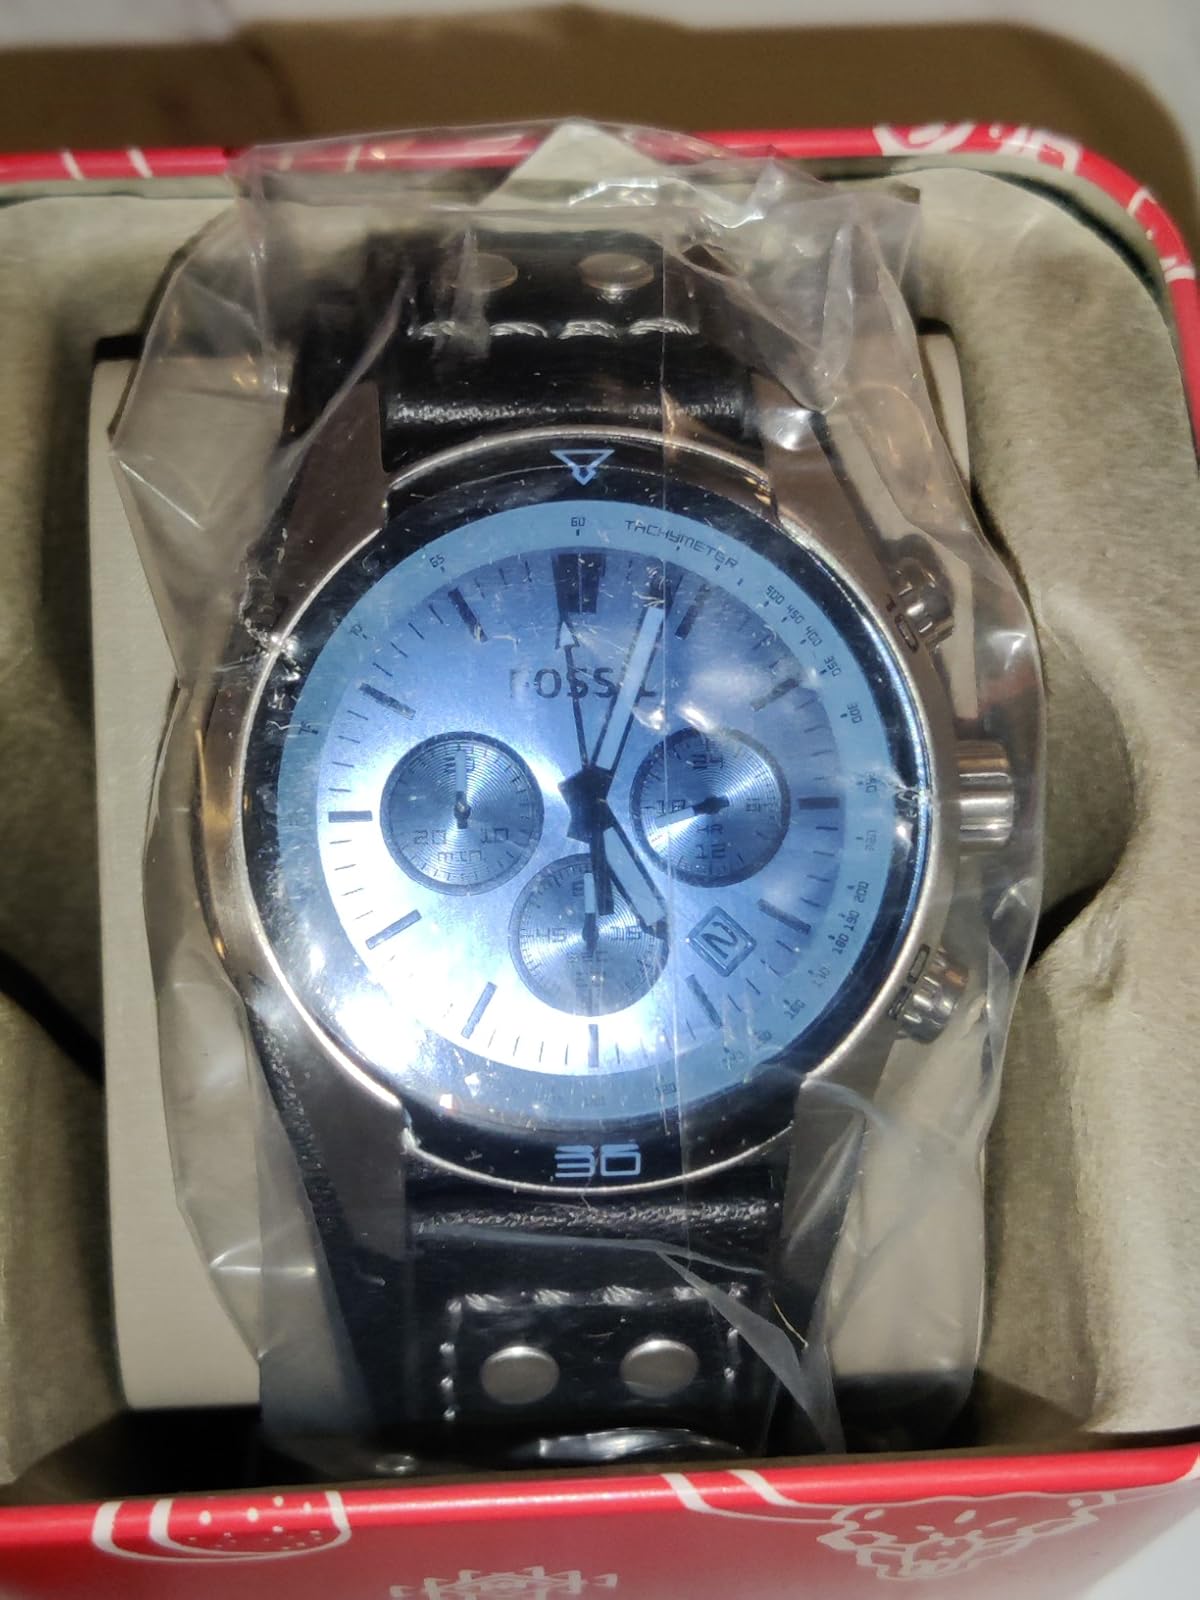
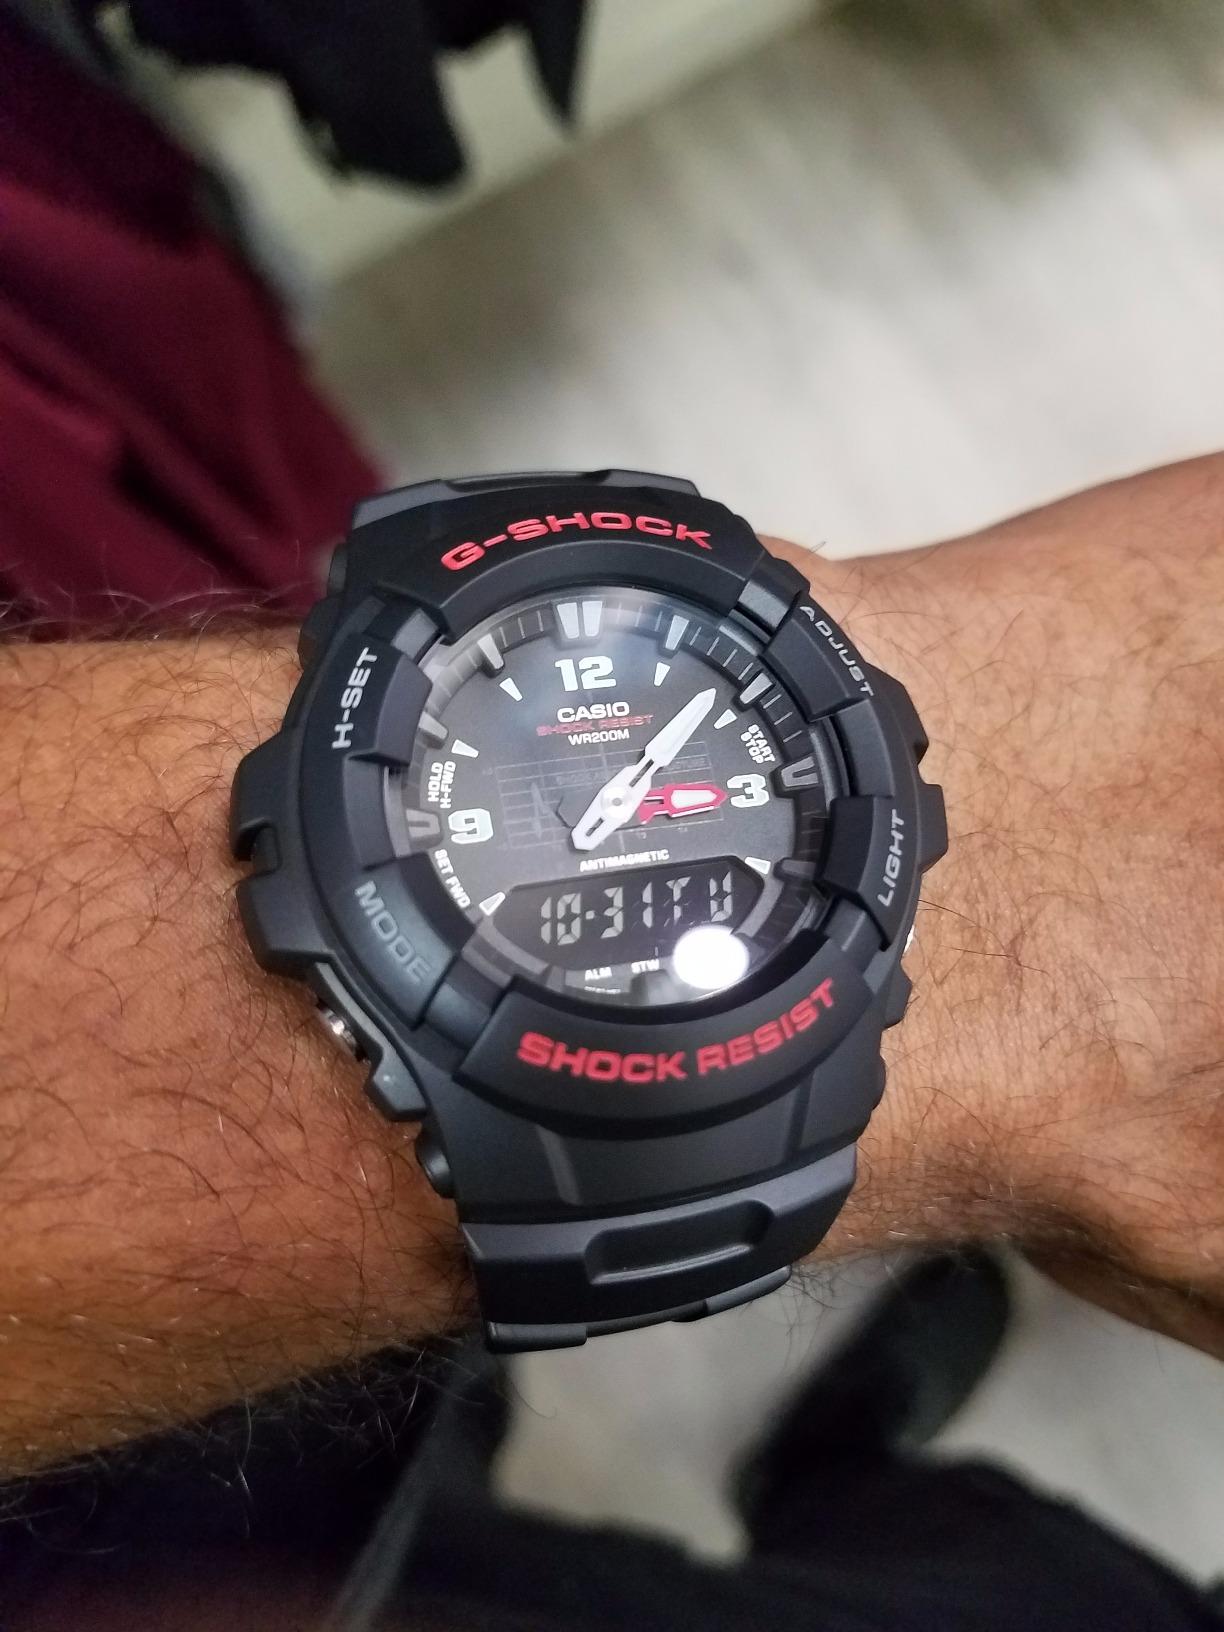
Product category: accessories_watch
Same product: no